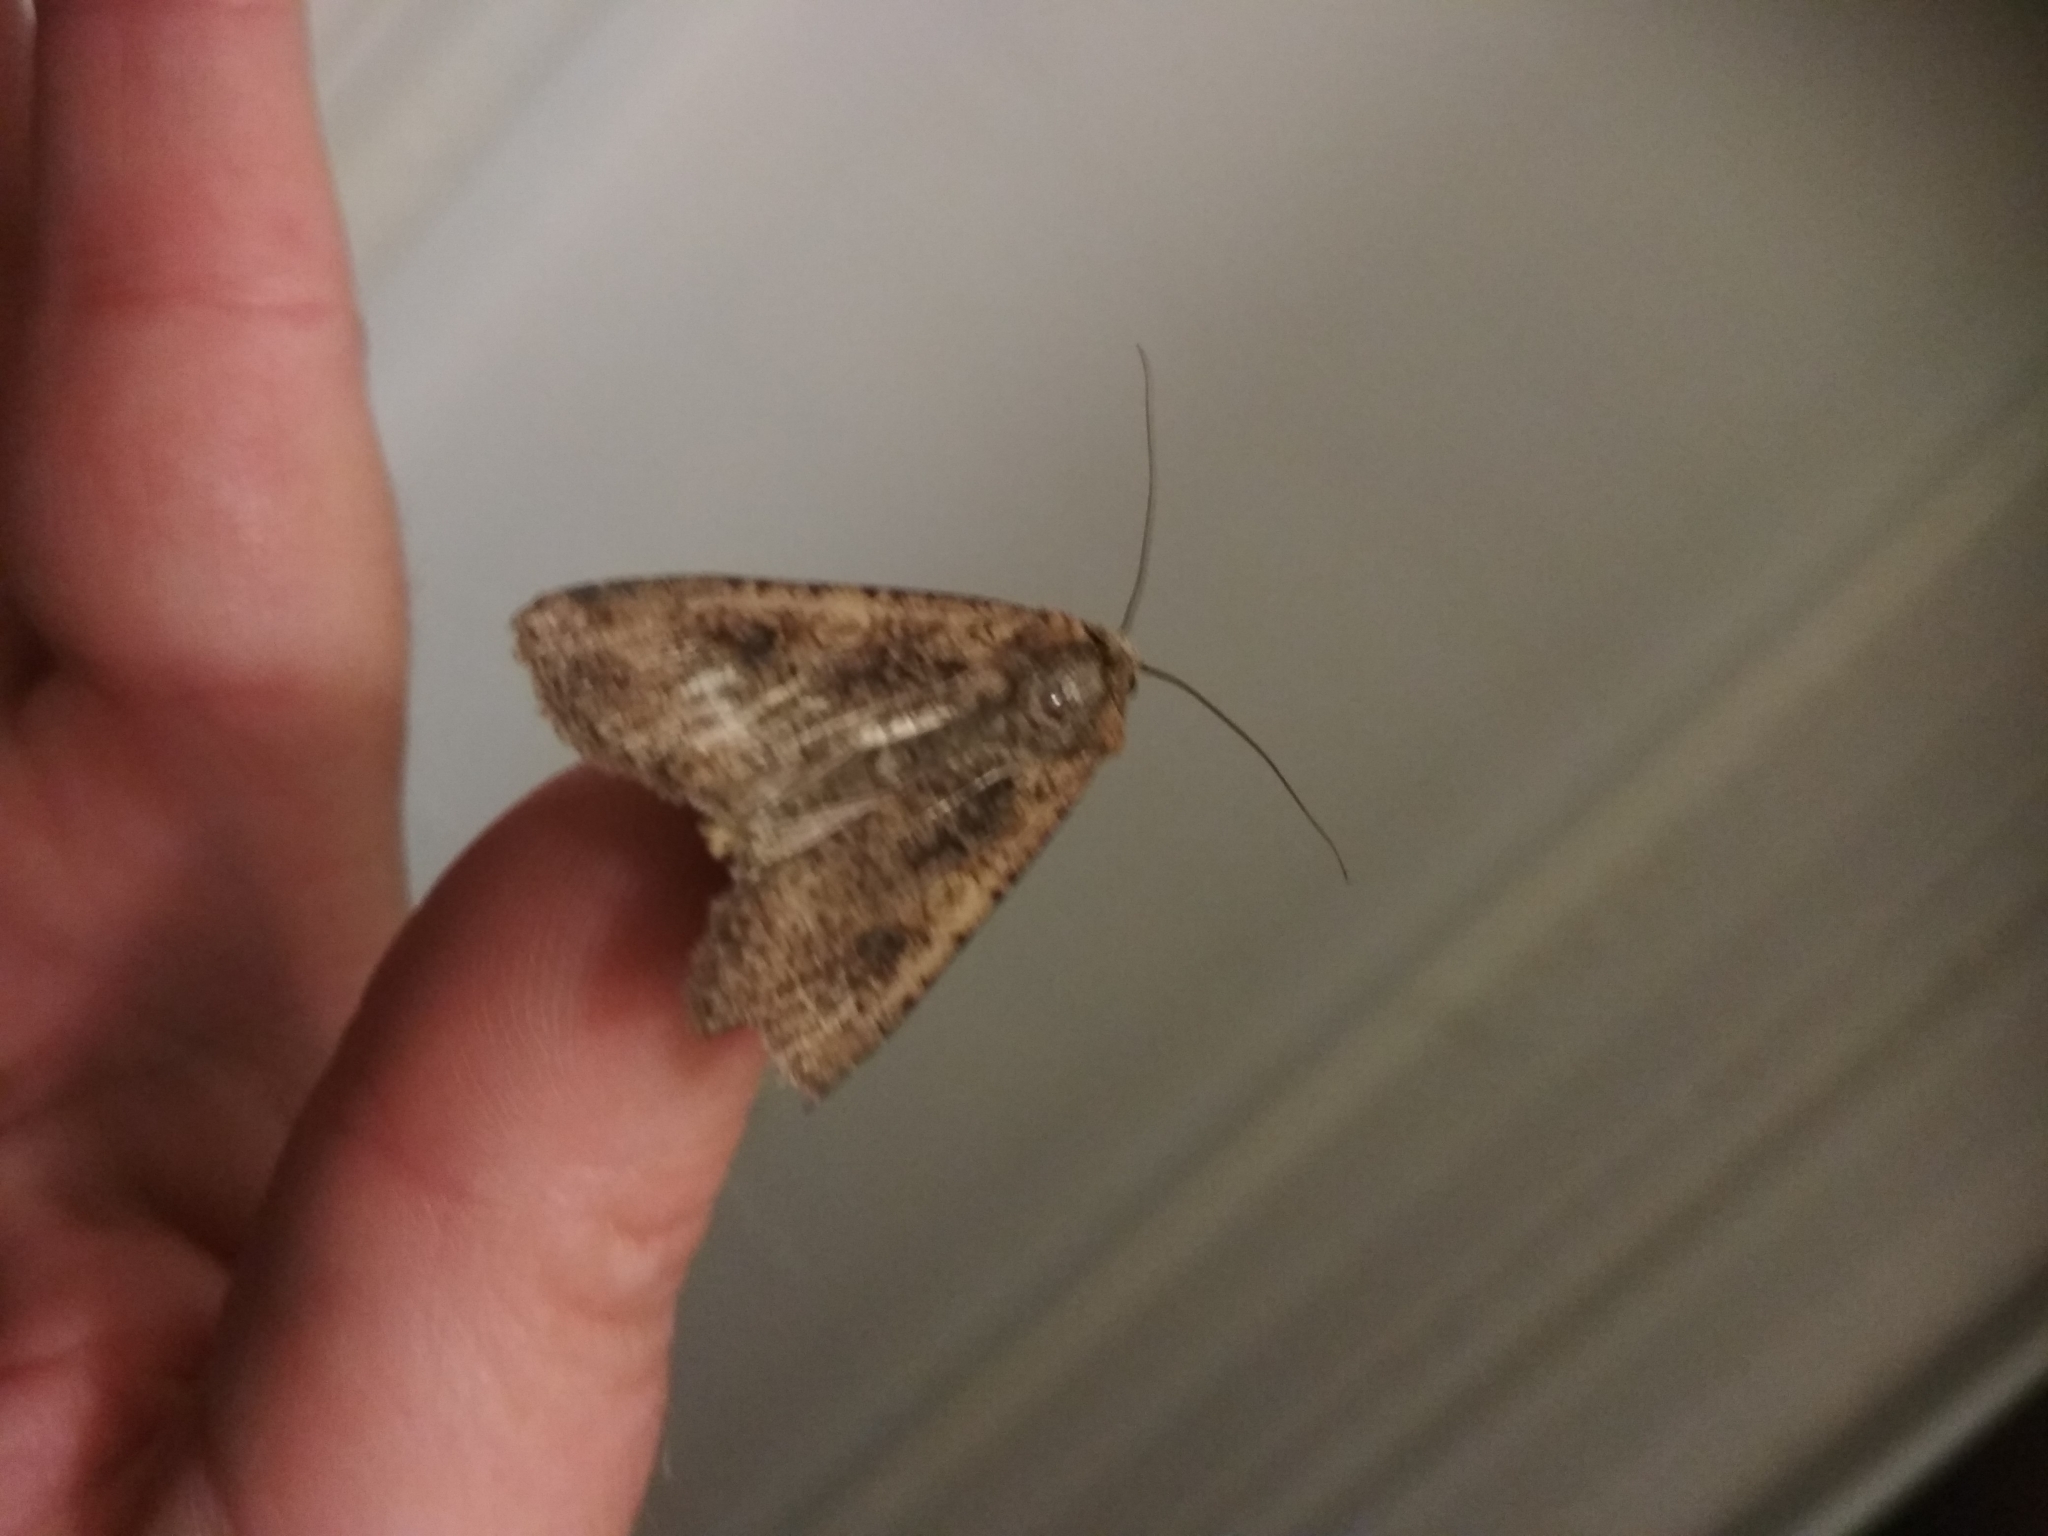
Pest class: cutworms